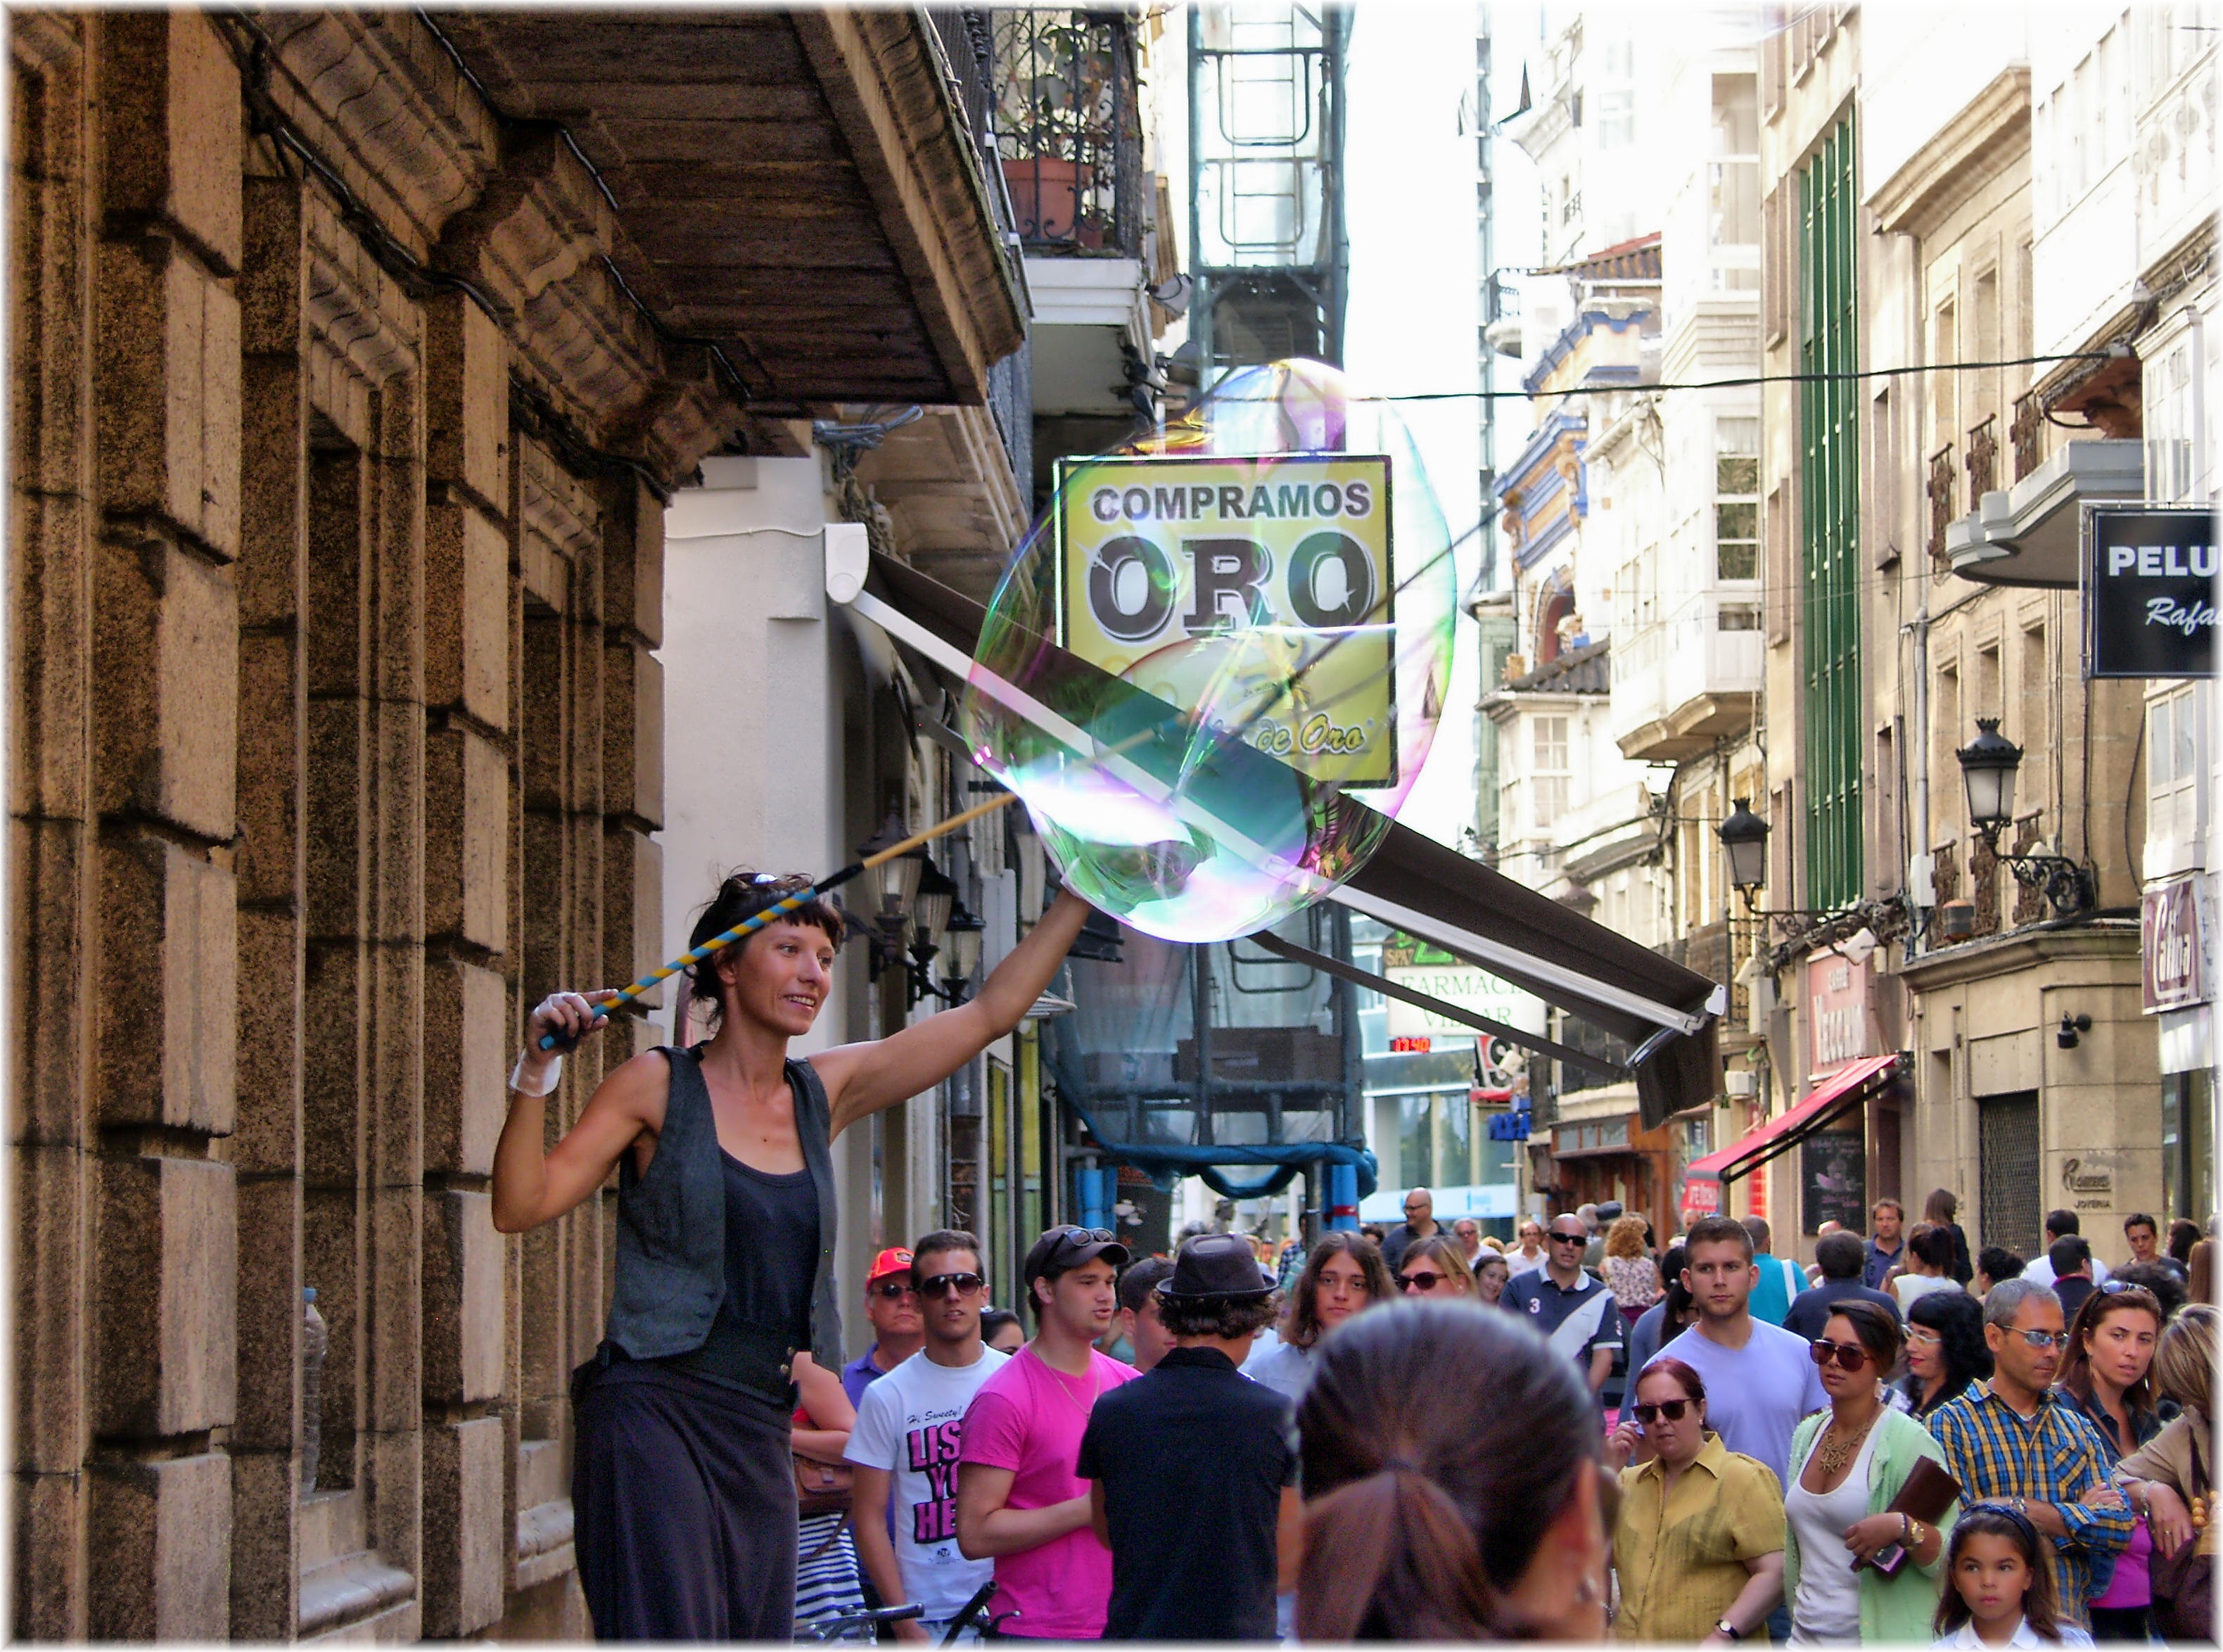
pedestrian, road, street, crowd, festival